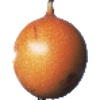
Label: granadilla